Elisabeth Olin

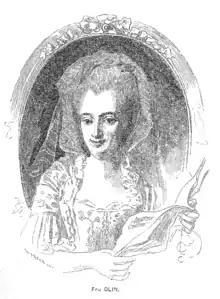
Elisabeth Olin, 1780s

Elisabeth Olin née "Lillström" (December 1740 – 26 March 1828) was a Swedish opera singer and a music composer. She performed the leading female role in the inauguration performance of the Royal Swedish Opera in 1773, and is referred to as the first Swedish opera prima donna. She was the first female to be made "Hovsångerska" (1773), and the first woman to become a member of the Royal Swedish Academy of Music (1782).